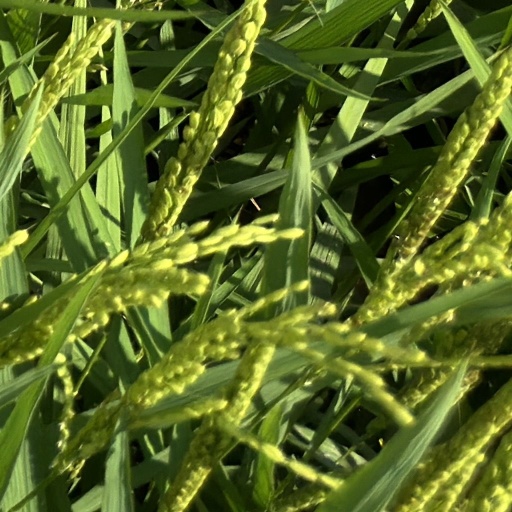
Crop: rice